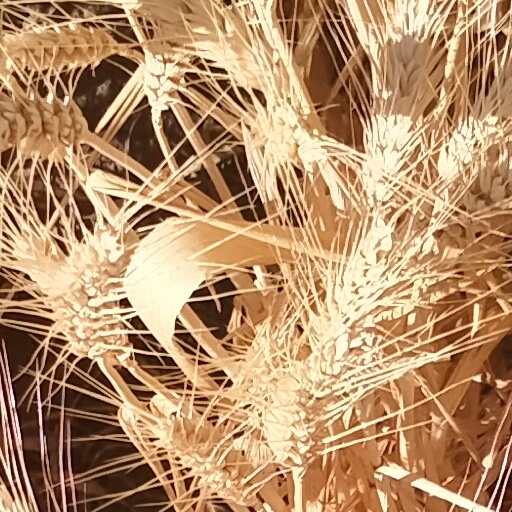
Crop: wheat